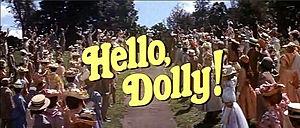
Hello, Dolly! est un film musical américain réalisé par Gene Kelly. Sorti en 1969, c'est une adaptation de la comédie musicale homonyme de Michael Stewart et Jerry Herman créée en 1964, elle-même inspirée de la pièce de Thornton Wilder, The Matchmaker.